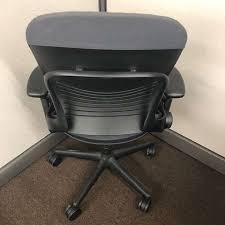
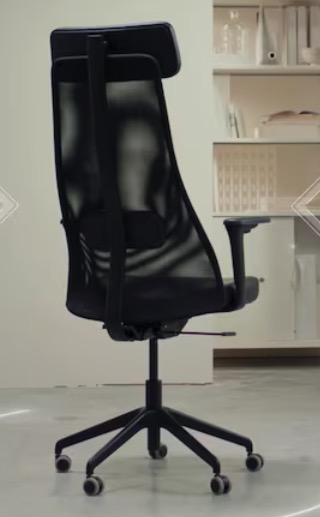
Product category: items_chair
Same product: no